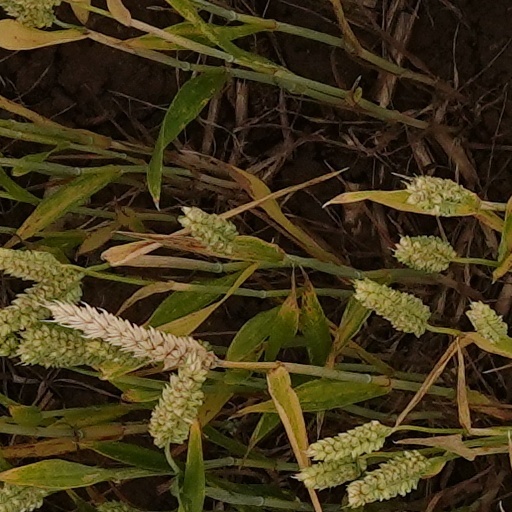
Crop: wheat